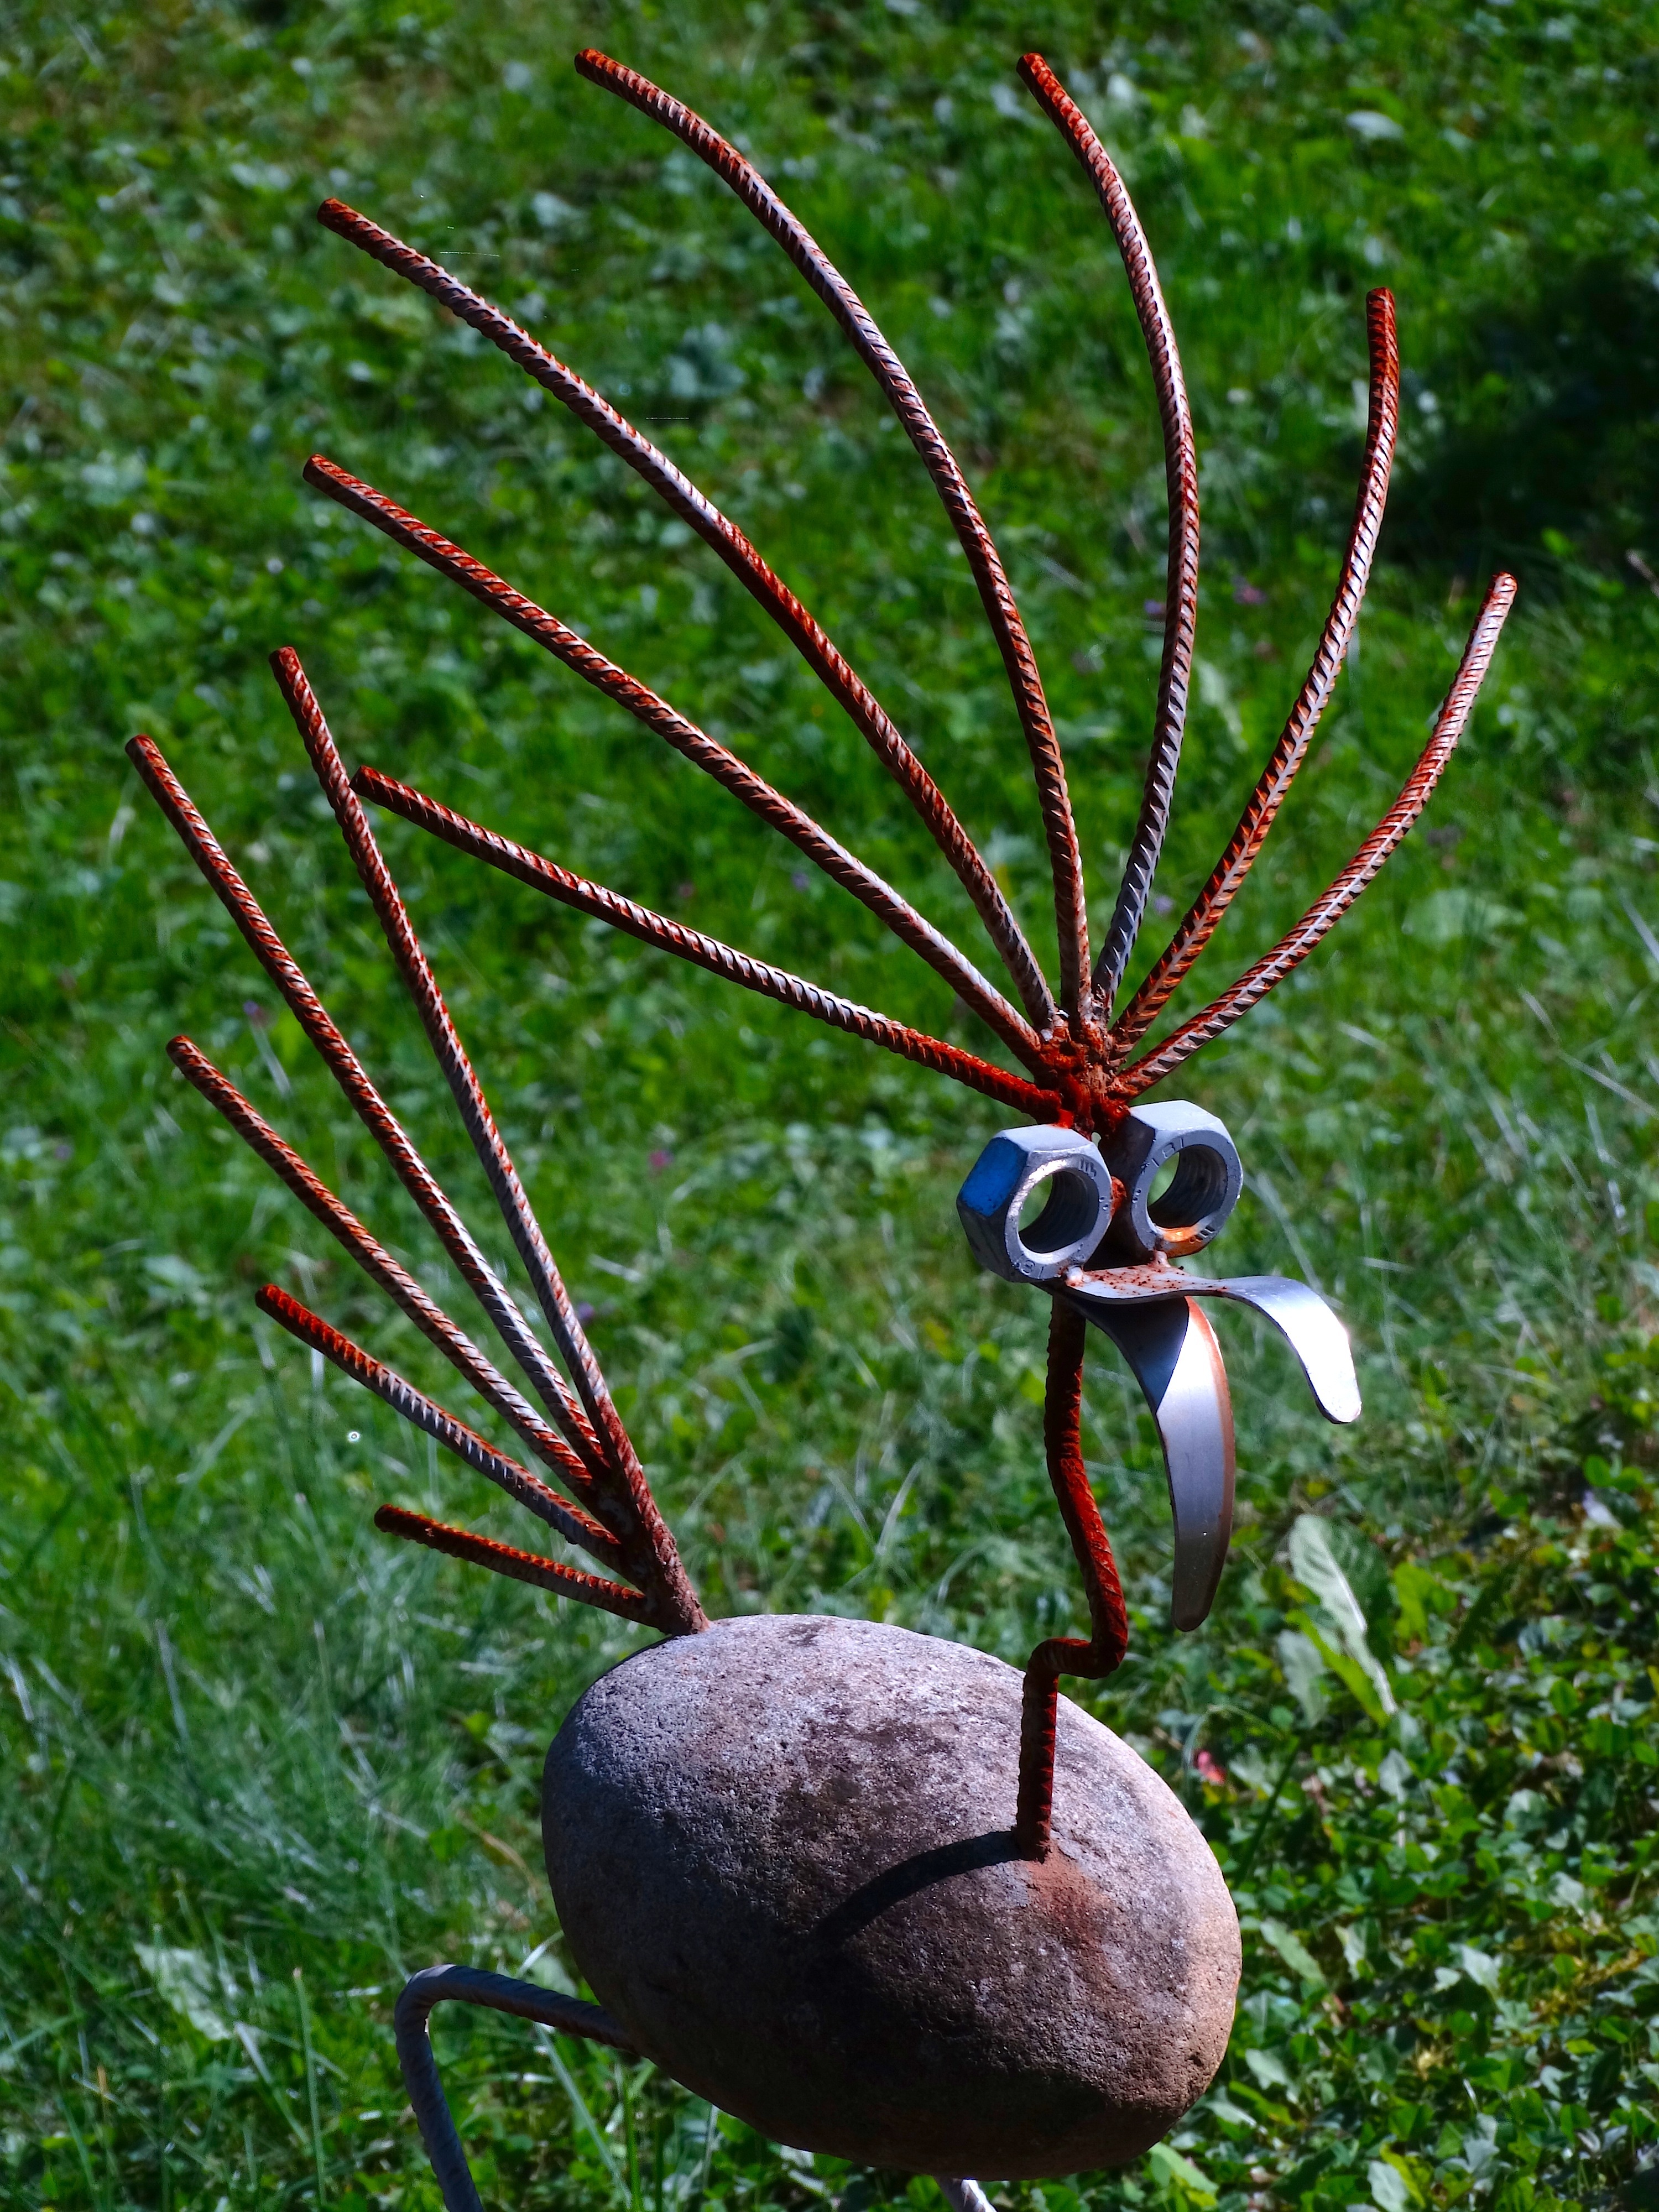
tree, nature, grass, branch, bird, plant, lawn, leaf, flower, stone, wire, decoration, green, red, metal, brown, botany, craft, garden, flora, cheerful, eyes, art, funny, macro photography, metal wire